Hydrophobic collapse

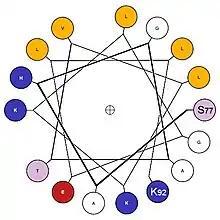
Top-down view of an alpha-helix showing the precedence of similarly polar residues on the same "face" of the helix running longitudinally.

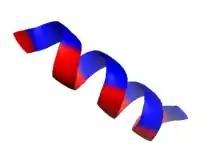
Stylized cartoon showing the overall polarity of either side of an amphipathic alpha helix. One longitudinal side is nonpolar and interacts with the hydrophobic core of the peptide, while the polar side interacts with the polar solvent.

The formation of a hydrophobic core requires the surface structures of this aggregate to maintain contact with both the polar solvent as well as the internal structures. In order to do this, these surface structures usually contain amphipathic properties. A surface exposed alpha helix may have nonpolar residues in an N+3, N+4 position, allowing the alpha-helix to express nonpolar properties on one side when split longitudinally along the axis. Note, in the diagram, the presence of non-polar(gold) amino acids along one side of the helix when viewed through the longitudinal axis, as well as charged/polar amino acids along the other face. This provides this structure with longitudinal amphipathic properties necessary for hydrophobic aggregation along the non-polar side. Similarly, beta strands can also adopt this property with simple alternation of polar and nonpolar residues. Every N+1 side chain will occupy space on the opposite side of the beta strand.